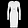
Label: Dress